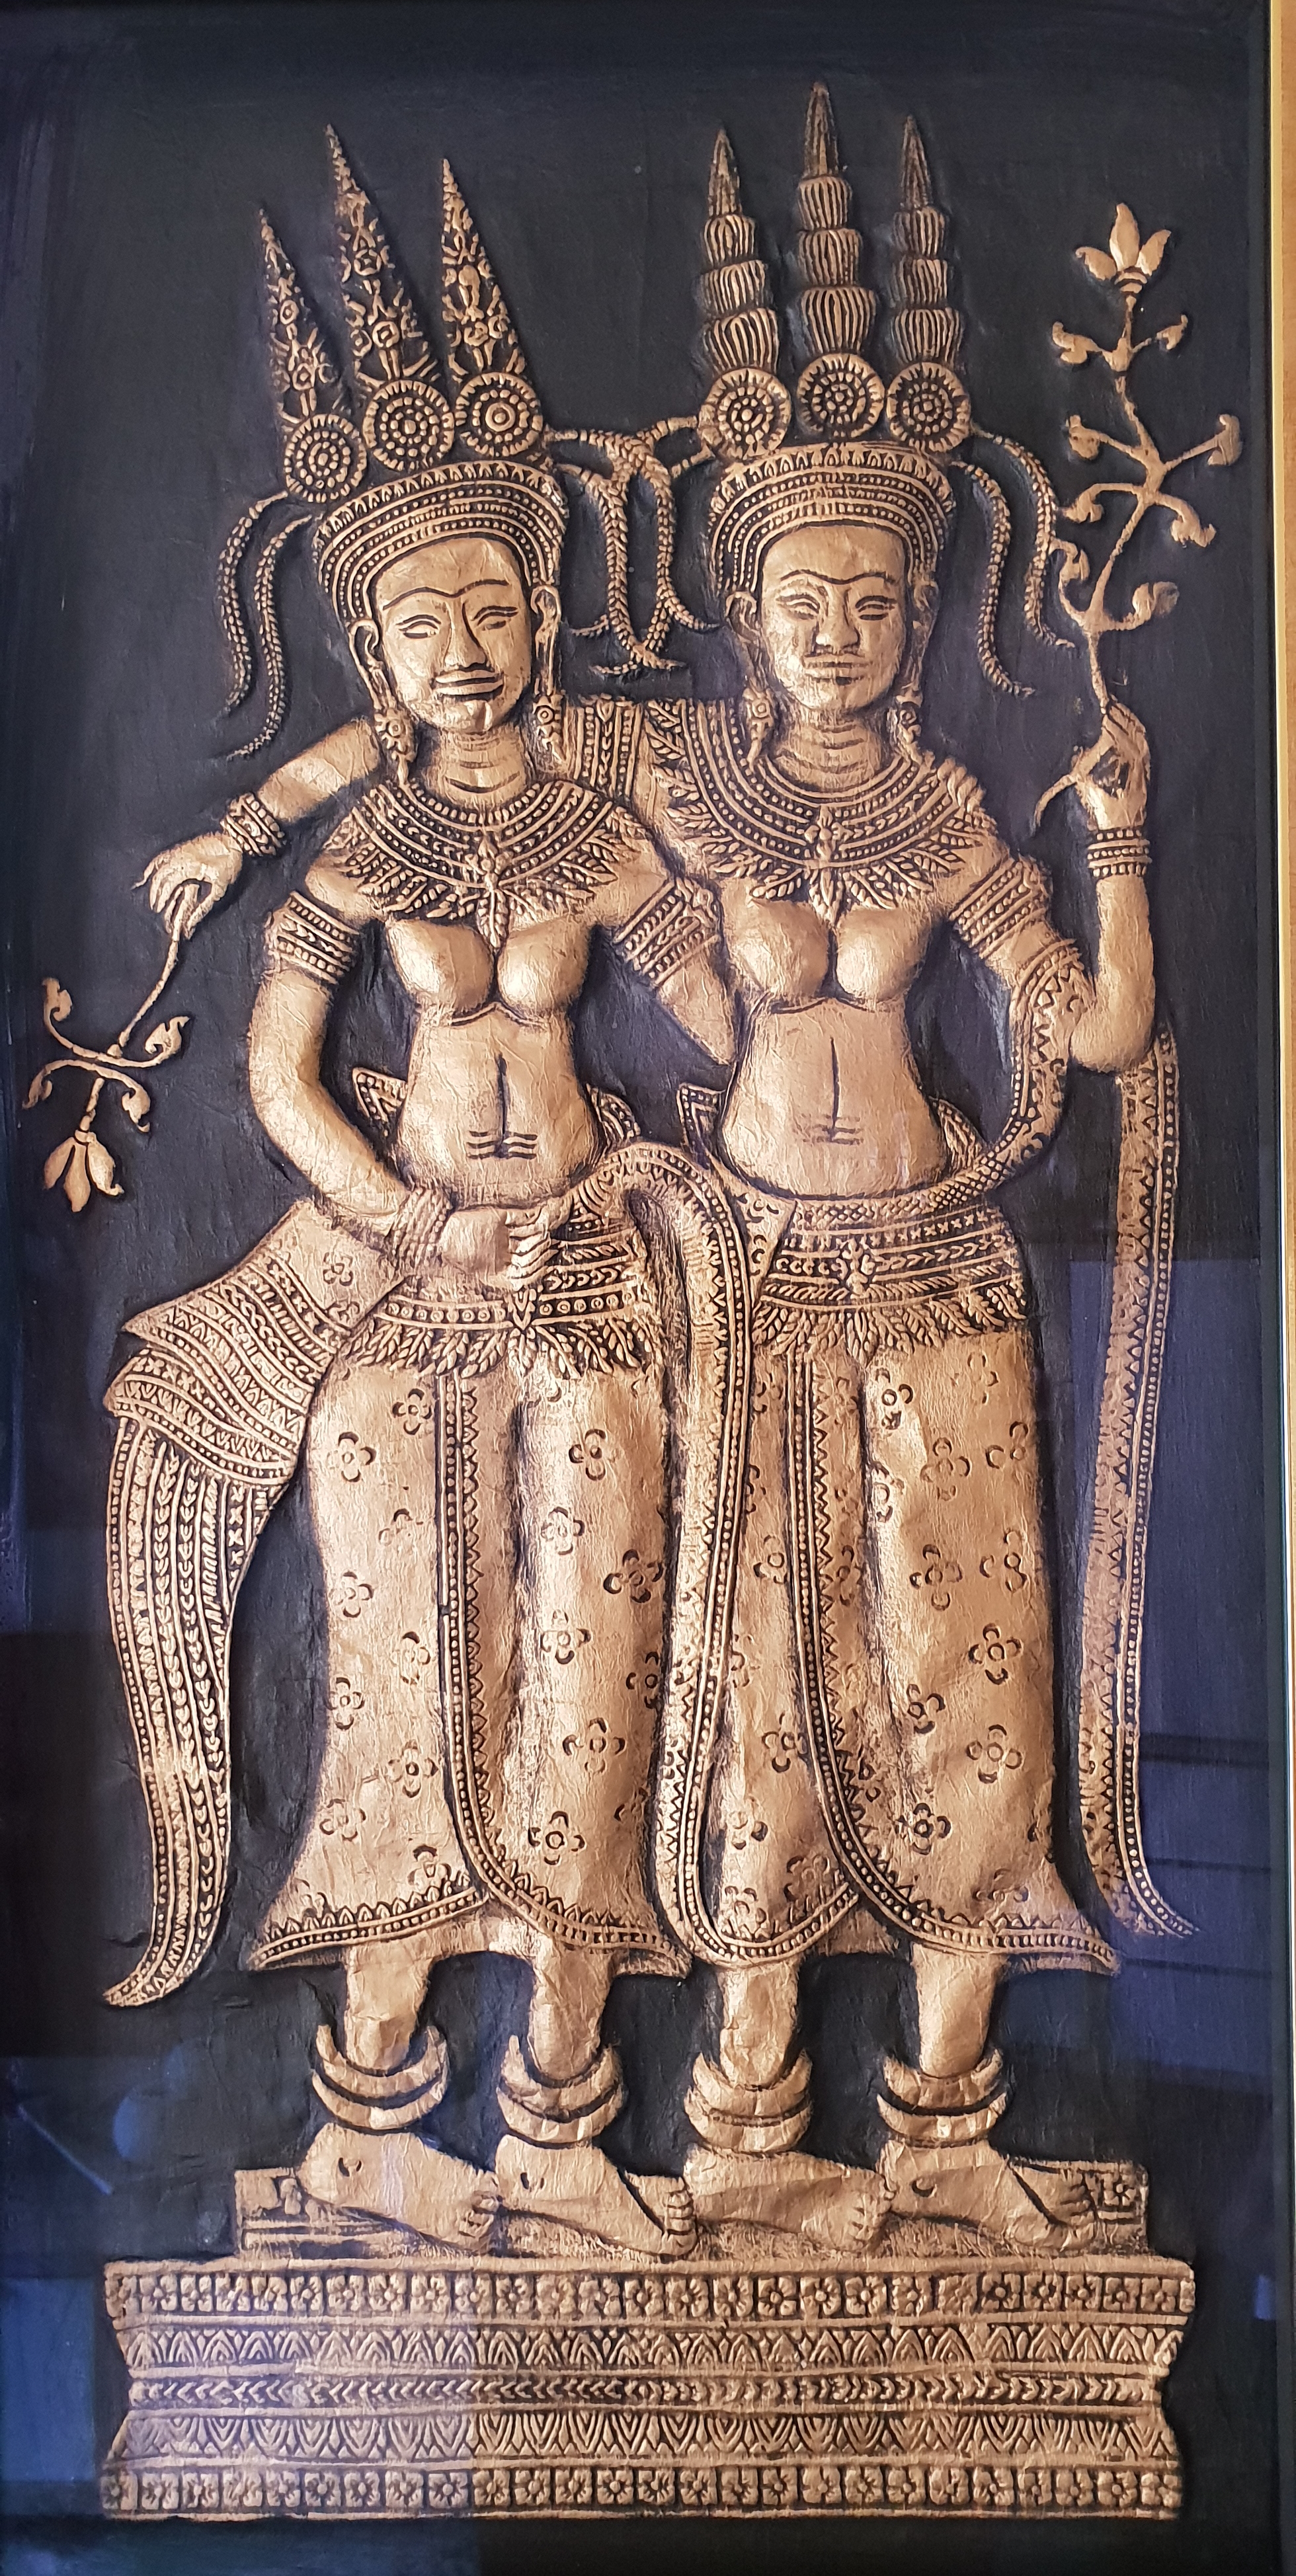
nature, sculpture, statue, classical sculpture, stone carving, carving, ancient history, relief, mythology, artifact, temple, art, monument, religion, artwork